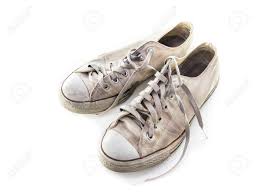
Waste category: shoes